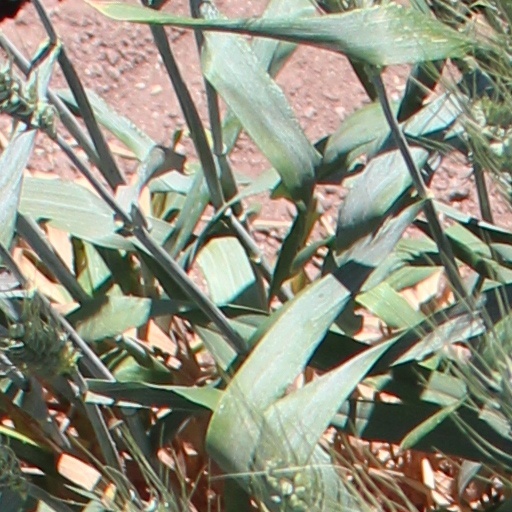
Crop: wheat